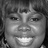
Emotion: happy